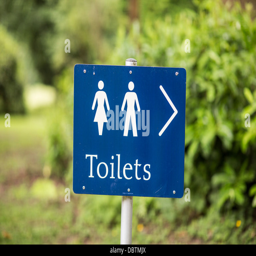
a sign pointing towards male and female public toilets